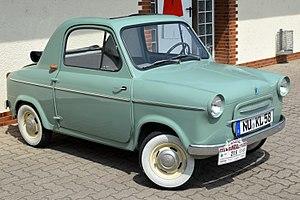
Vespa 400, 1958
Développée par Piaggio, le célèbre constructeur des scooters Vespa des années 1950, et sortie en 1957, la Vespa 400 est une voiture compacte comme les affectionnent les Italiens. À l'instar de la Fiat 500, sa compacité, son petit moteur et son encombrement réduit en font une citadine idéale. Propulsée par un moteur deux cylindres de deux temps consommant du mélange, elle permet d'atteindre une vitesse maximale de 80–90 km/h.